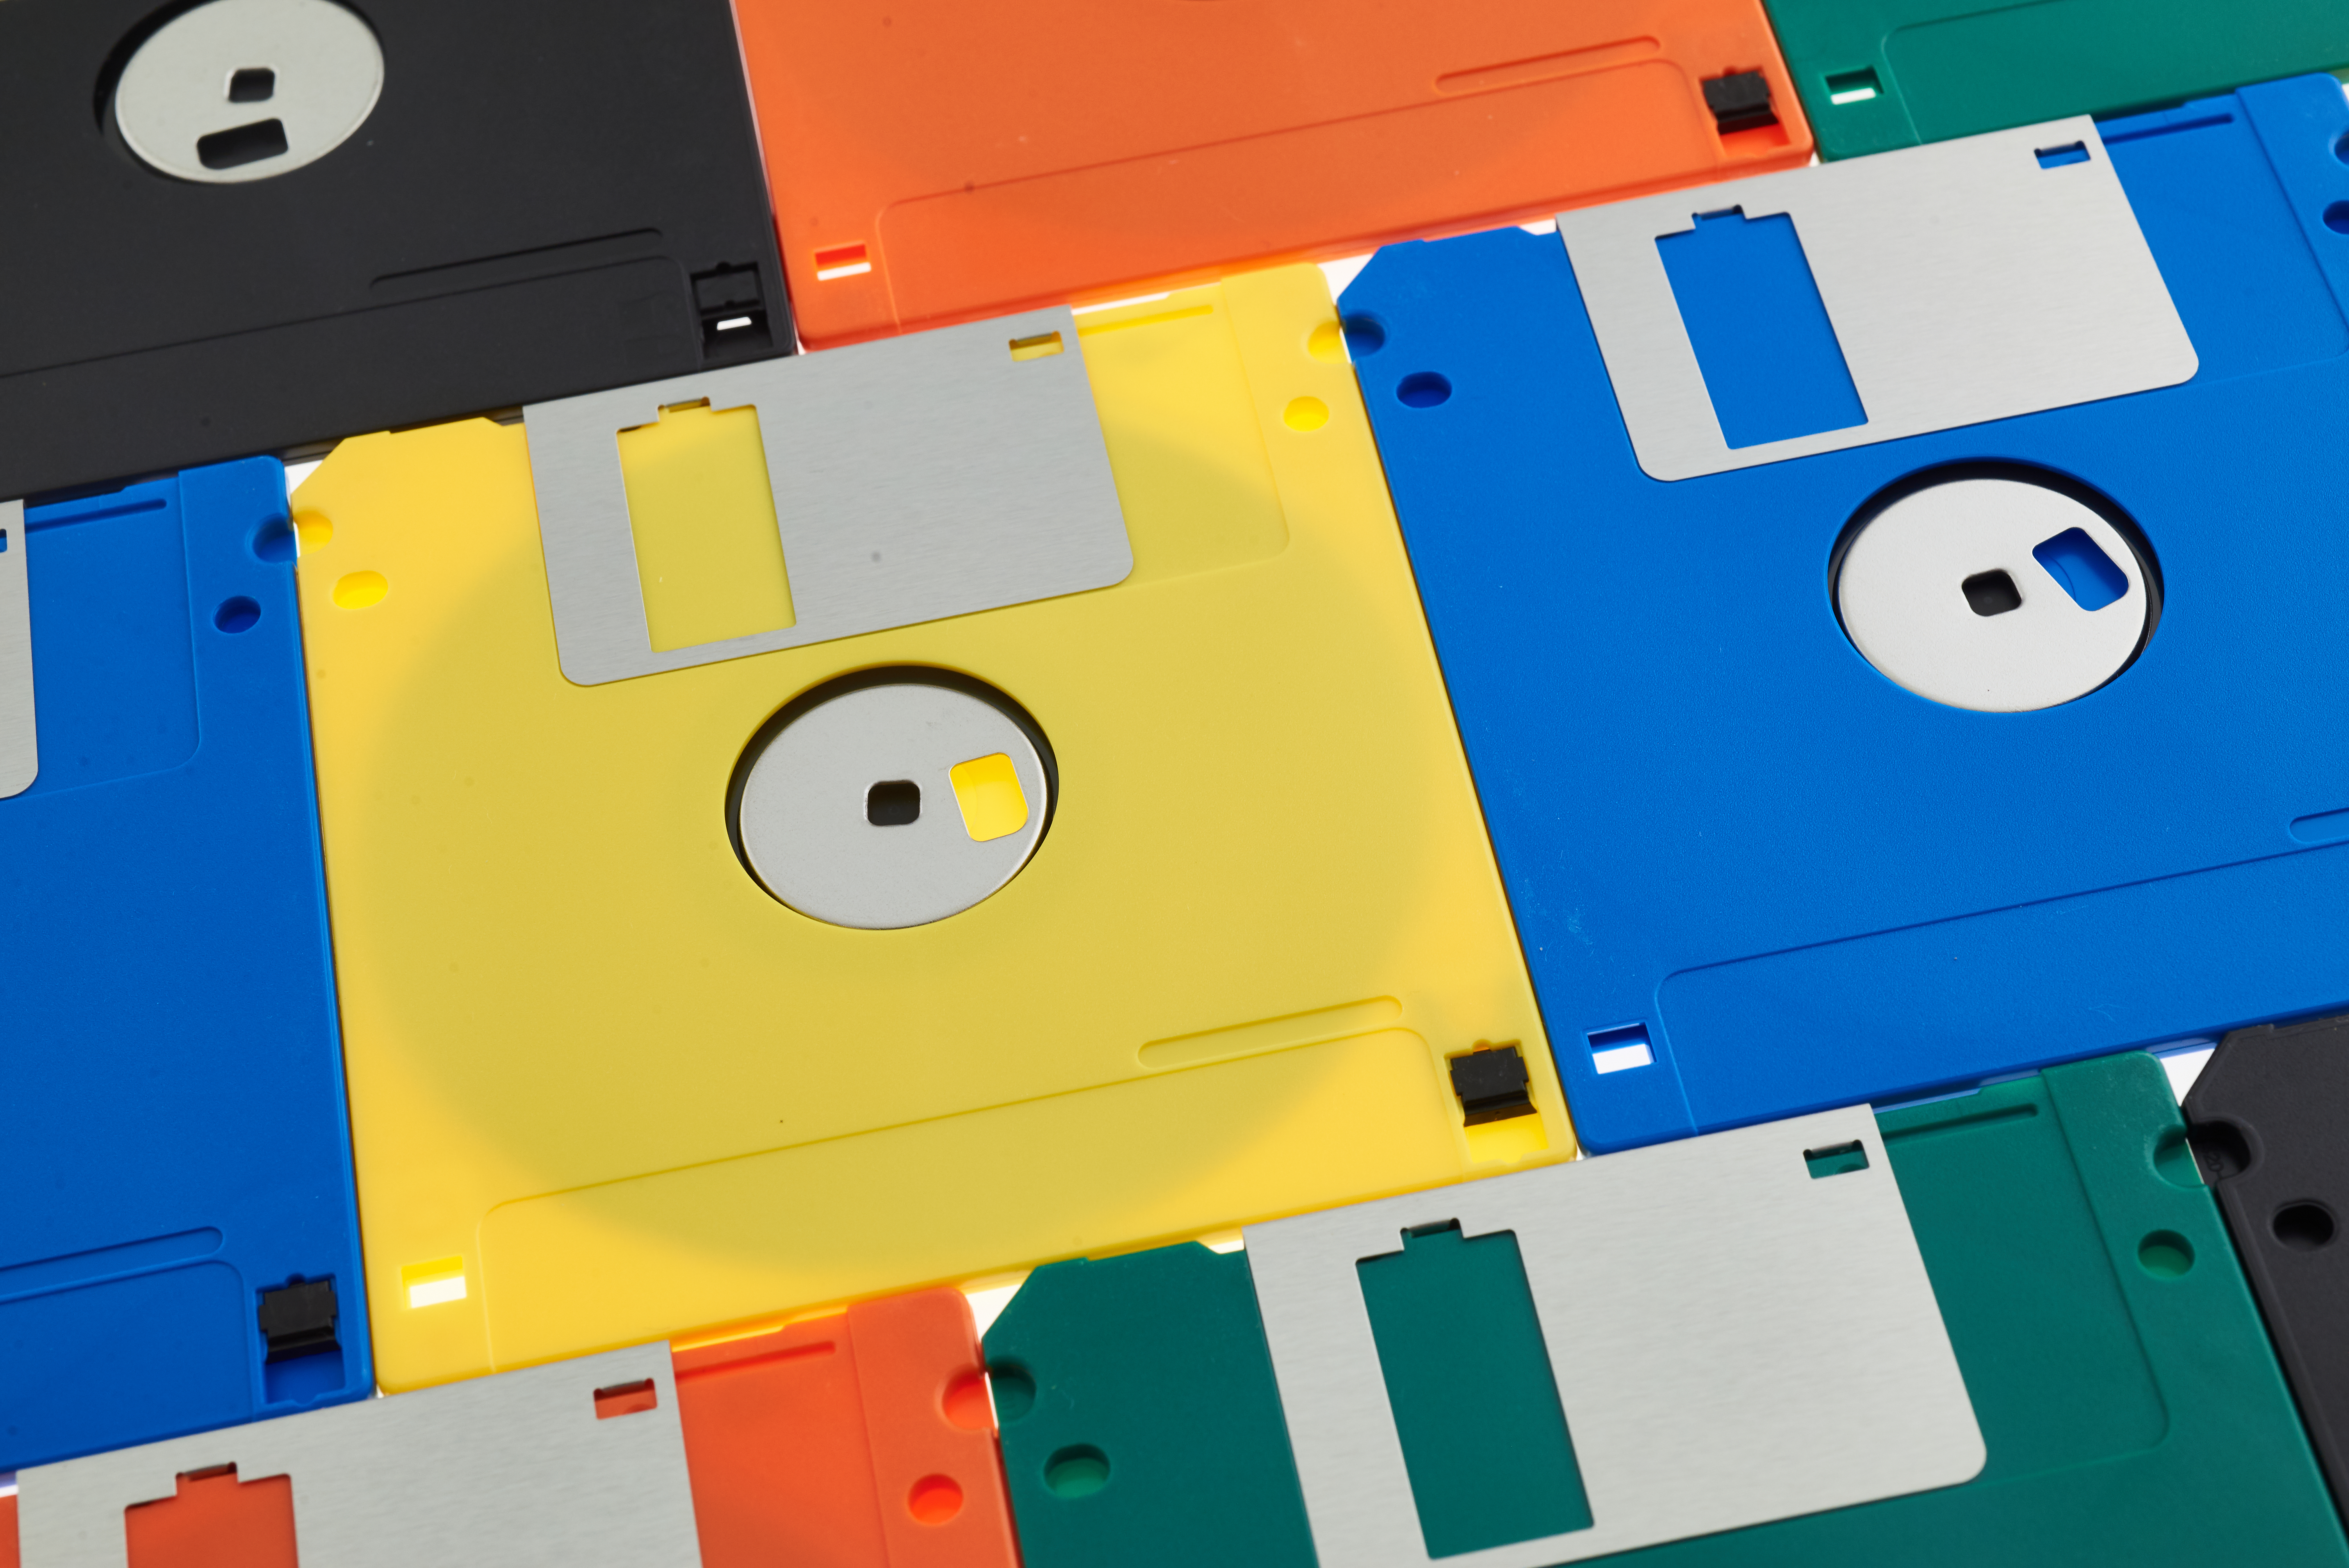
floppy disk, technology, Blank media, electronic device, electronics accessory, space